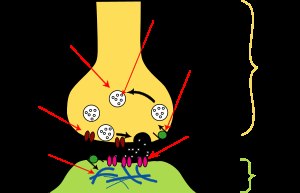
Depression (psykisk) / Årsager / Biologiske forklaringsmodeller / Monoaminhypotesen
Oversigt over en synapse mellem et neurons axon og en dendrit tilhørende et andet neuron. Synapsen udgør en kløft mellem de to neuroner. Elektriske impulser kommer til enden af axonet, og udløser kemiske meddelere (neurotransmittere), som bevæger sig over synapsekløften til receptorerne på dendrittet, hvor det sender impulsen videre til det andet neuron. Efter videregivelsen bliver neurotransmitteret hurtigt metaboliseret eller genoptaget i neuronet, hvor de blev udløst fra. Antidepressiva har generel indflydelse på disse processer.
Depression er en sindslidelse, der først og fremmest er karakteriseret ved sænket stemningsleje. I folkemunde bruges ordet depression til tider også om almindelig tristhed. Derfor kan udtrykket klinisk depression bruges, for at understrege, at der er tale om en egentlig depression. En depression er som regel behandlingskrævende. Kernesymptomerne er den enorme tristhed, tab af lyst og interesse, samt nedsat energi og øget træthed. Ud over følelsesmæssige symptomer, så dækker depressionsbegrebet også over kropslige/adfærdsmæssige symptomer såsom søvnløshed, manglende sexlyst, koncentrationsbesvær og hæmning. Data fra en lang række undersøgelser, viser at kognitive forstyrrelser, kognitive svækkelser, hukommelsesbesvær og koncentrationsbesvær udgør en central faktor i udviklingen af depression.